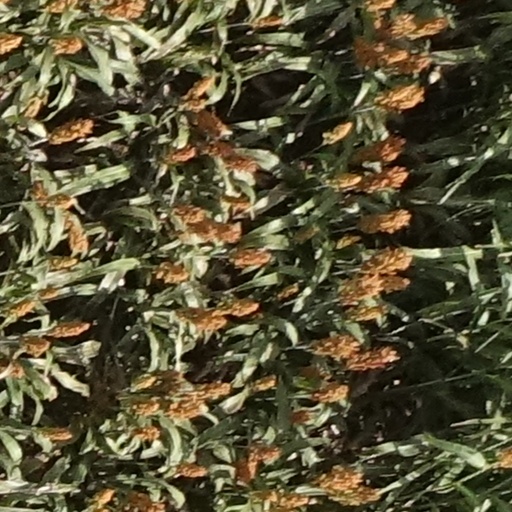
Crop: sorghum